John Baynton House

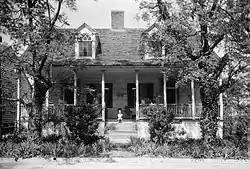

The John Baynton House (also known as "Williamsburg" or "Banachi") is a historic house within the Natchez On-Top-of-the-Hill Historic District in Natchez, Adams County, Mississippi. It is located at number 821 on Main Street in Natchez, Mississippi.